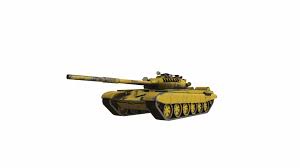
Label: T-72